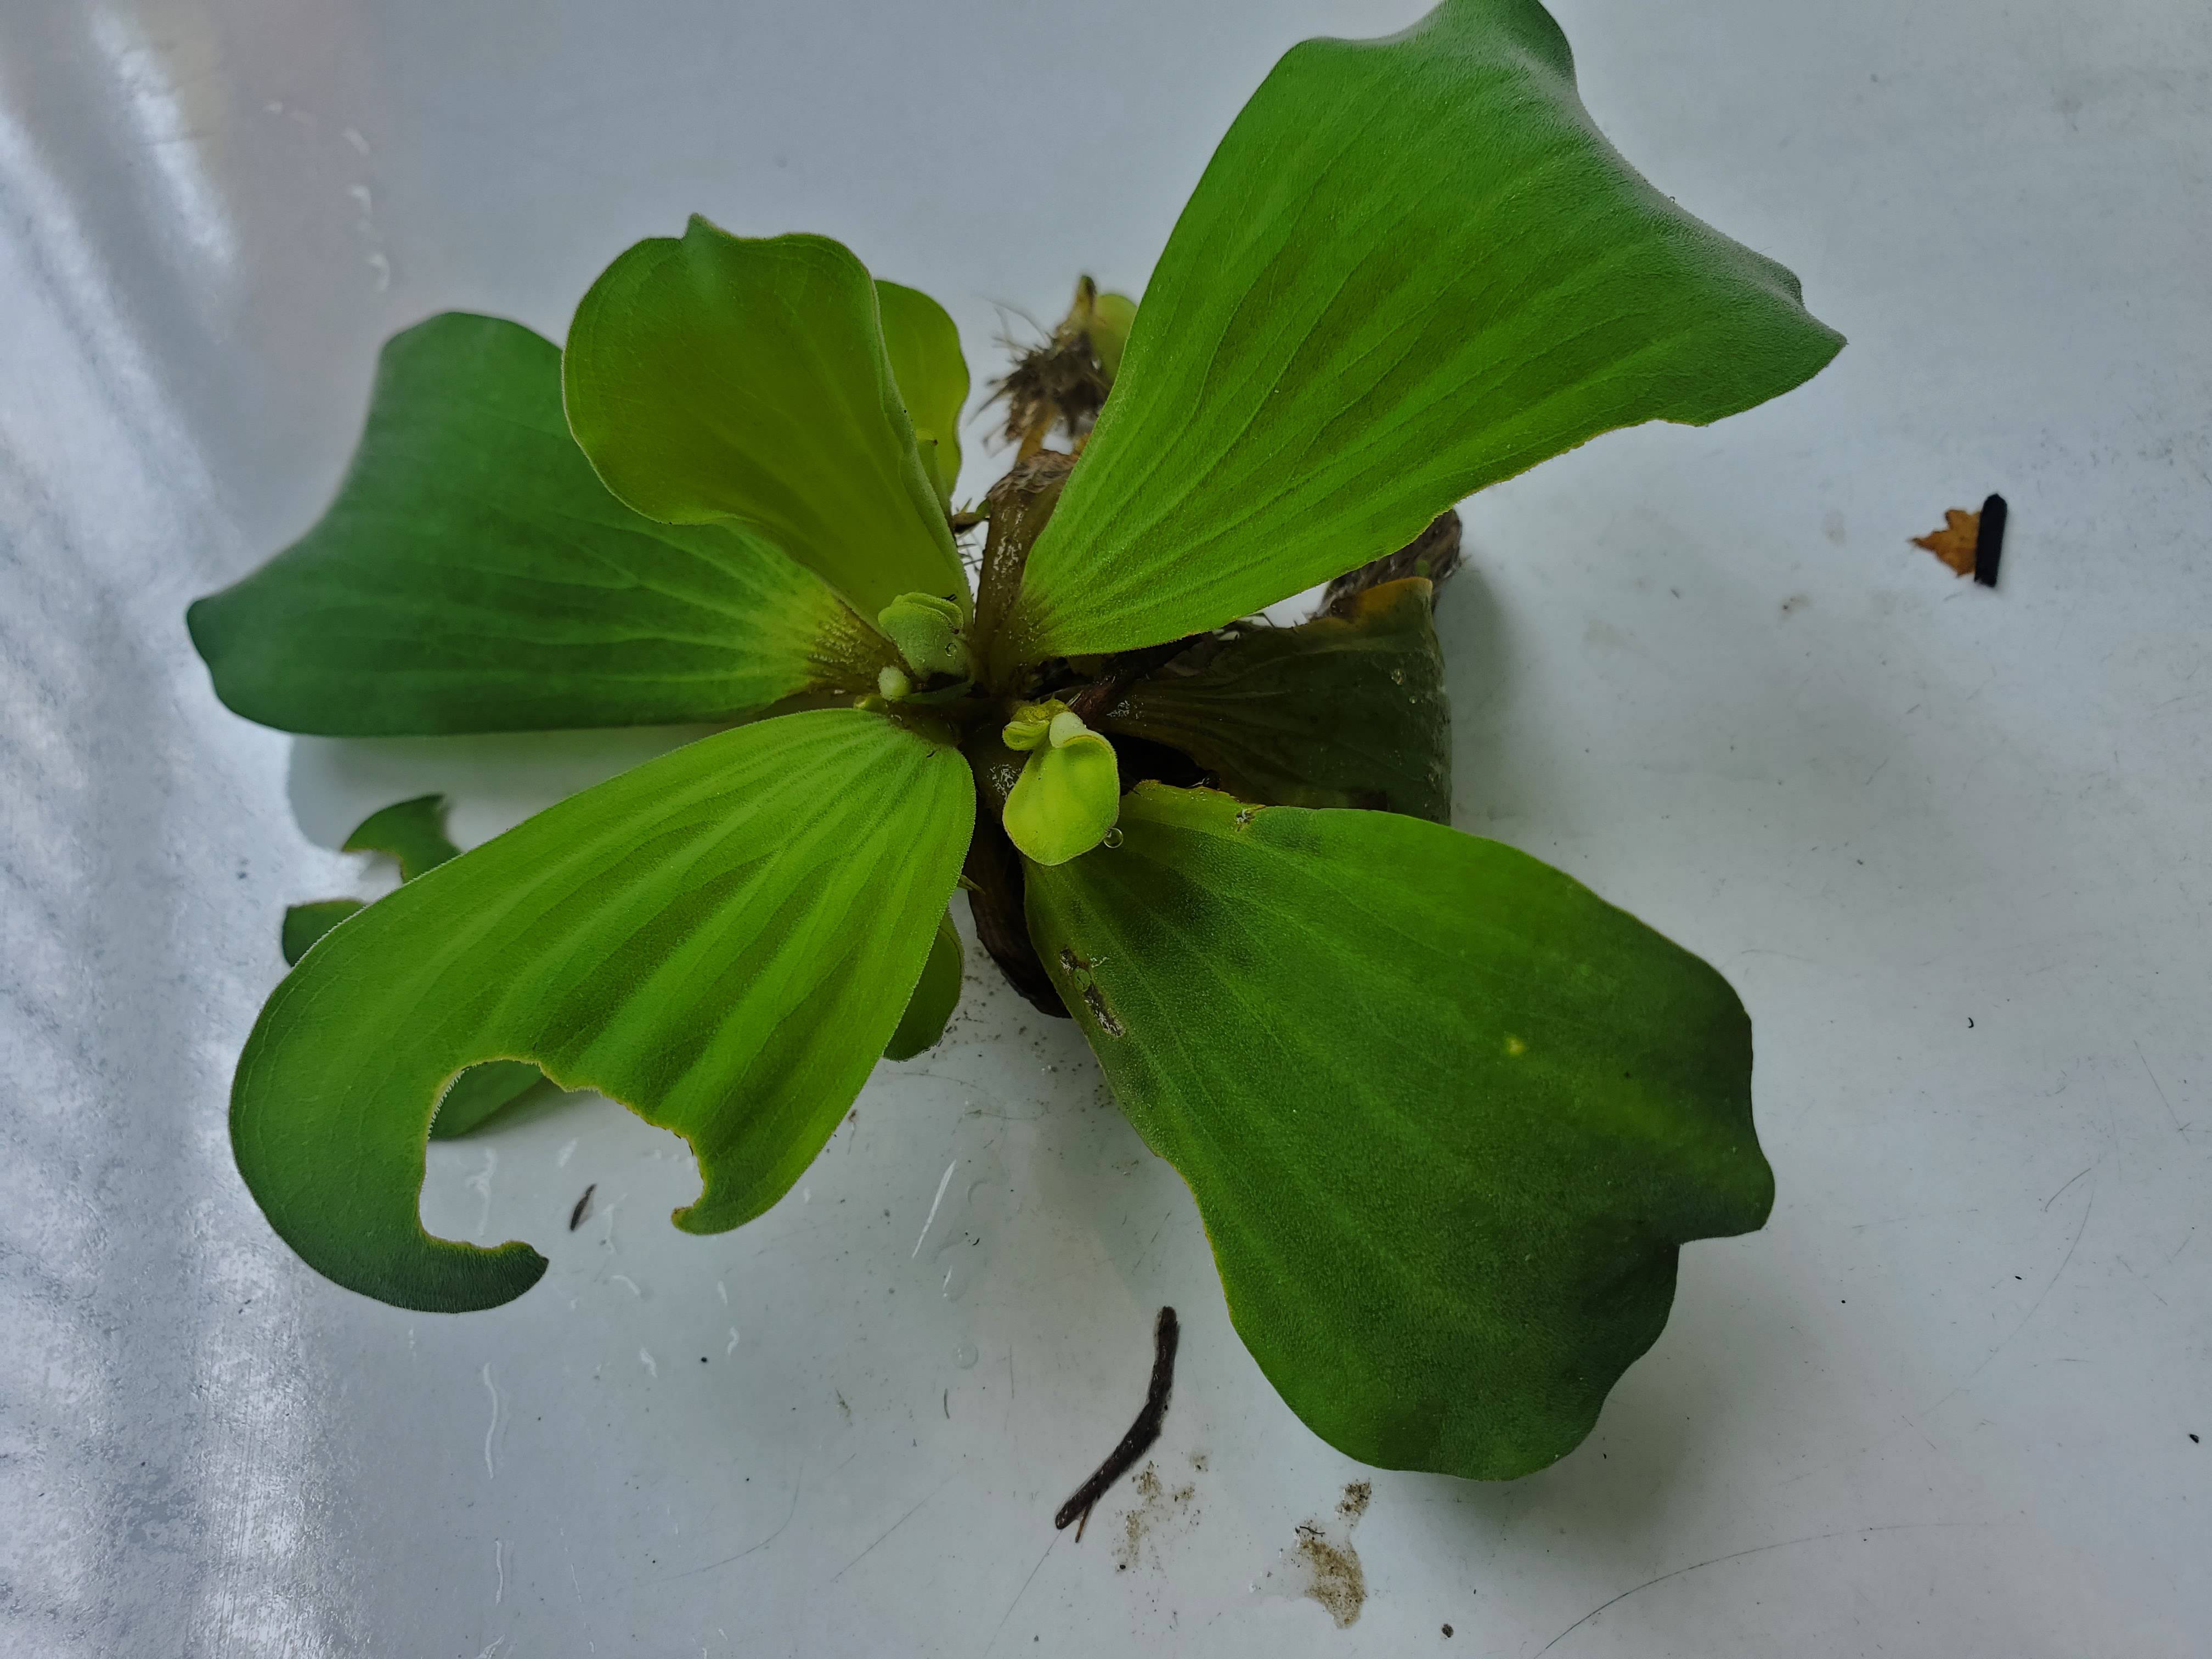
Species: Water Lettuce (Pistia stratiotes)